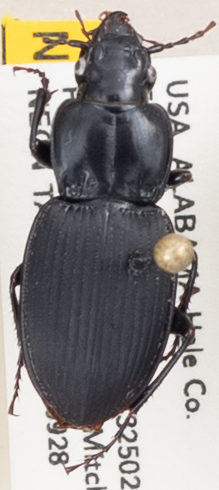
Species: Cyclotrachelus convivus
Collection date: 2021-09-28
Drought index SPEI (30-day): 0.784
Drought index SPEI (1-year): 1.28
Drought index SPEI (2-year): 2.09